Spanish conquest of the Muisca

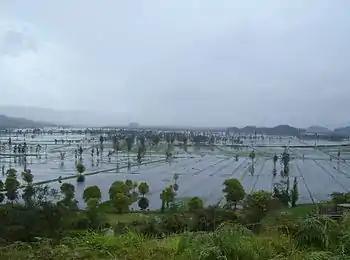
When the conquistadors reached Lake Fúquene in March 1537, the water level was to higher than today

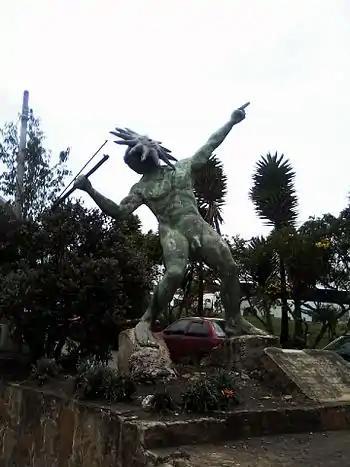
Statue of Goranchacha, mythological figure in the Muisca society in the first founded settlement in Cundinamarca; Guachetá

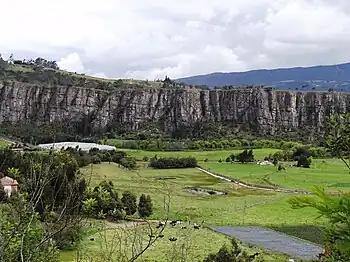
Suesca would become the seat of Gonzalo Jiménez de Quesada

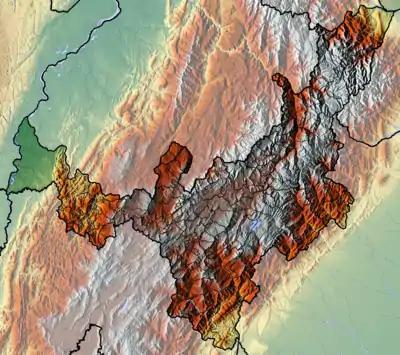
At first, the conquistadors passed through the narrowest part of Boyacá, to return later and conquer the department in 1537–1539

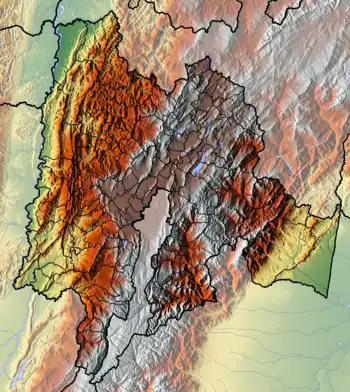
Cundinamarca was conquered from 1537 to 1550; the most resistance put up the Muzo in the northwest

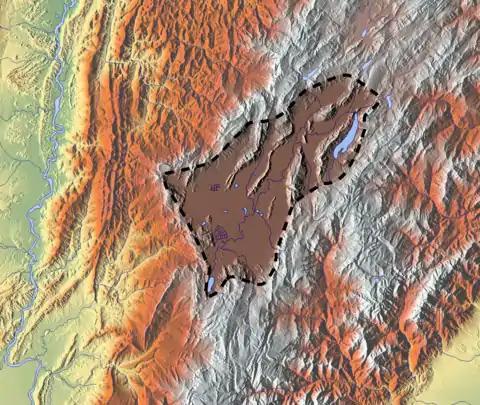
When the conquistadors reached Cajicá in April 1537, they had a good view on the flat Bogotá savanna, terrain of the southern Muisca and ruled by "zipa" Tisquesusa

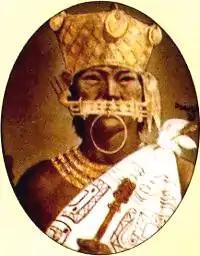
The main leader of the Muisca, on the Bogotá savanna was Tisquesusa, who was killed by one of the soldiers of the conquest expedition, opening up the reign of the Spanish over the terrain and the foundation of Bogotá

Chipatá was the first settlement of the later New Kingdom of Granada, founded by Gonzalo Jiménez de Quesada on March 8, 1537. Shortly after, the rested and reinforced troops set foot to higher terrains towards the south. Different from the scattered and unorganised indigenous groups they encountered before, advancing into the Muisca Confederation, they found a much better organised society and economy. The agriculture of the Muisca impressed the Spanish conquistadors and made them even more curious to find out who was the leader of the civilisation. While the Muisca regarded the European conquerors with distrust, they were also curious about them and where they came from.